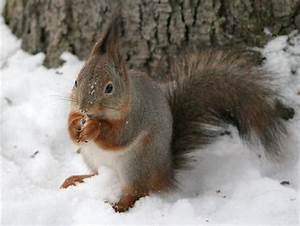
Label: squirrel